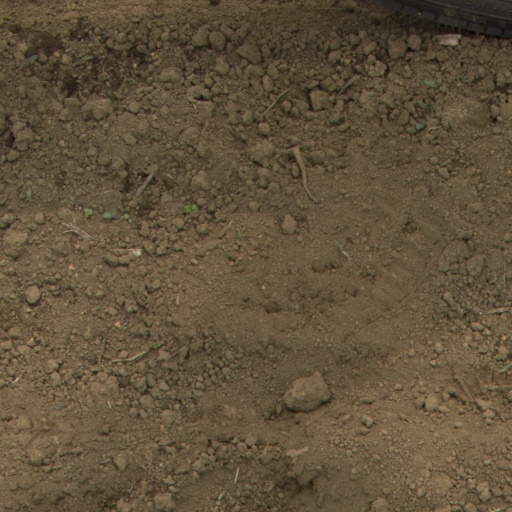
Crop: Jerusalem artichoke